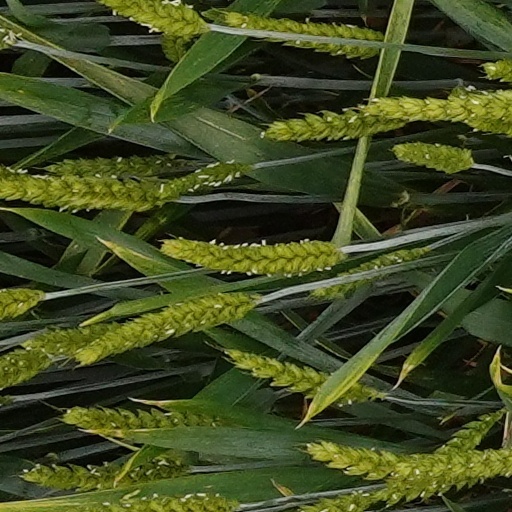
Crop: wheat